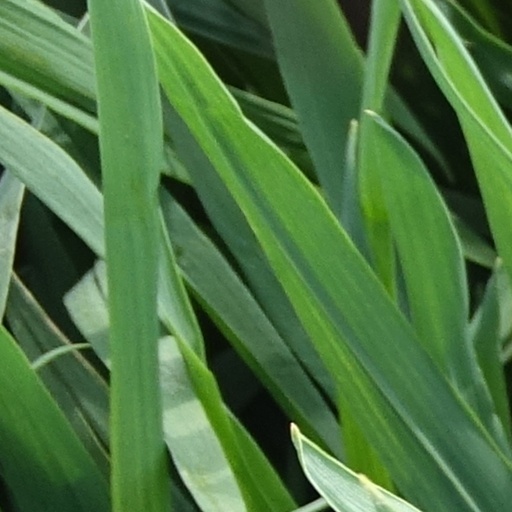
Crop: wheat